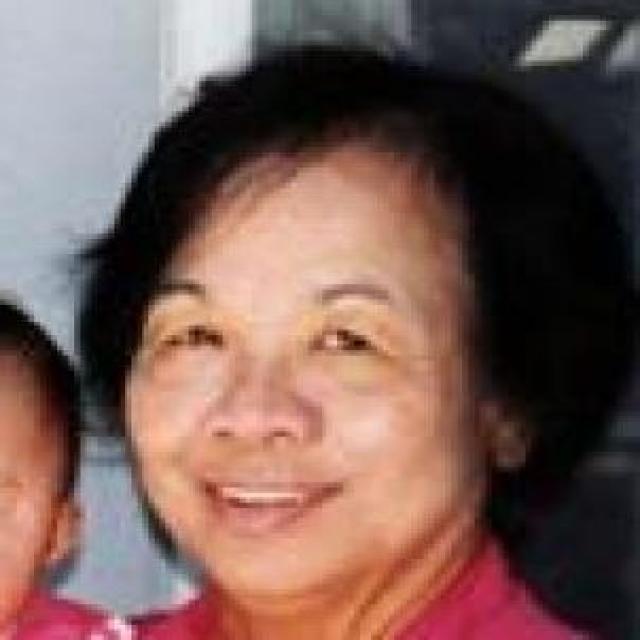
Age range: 45-64